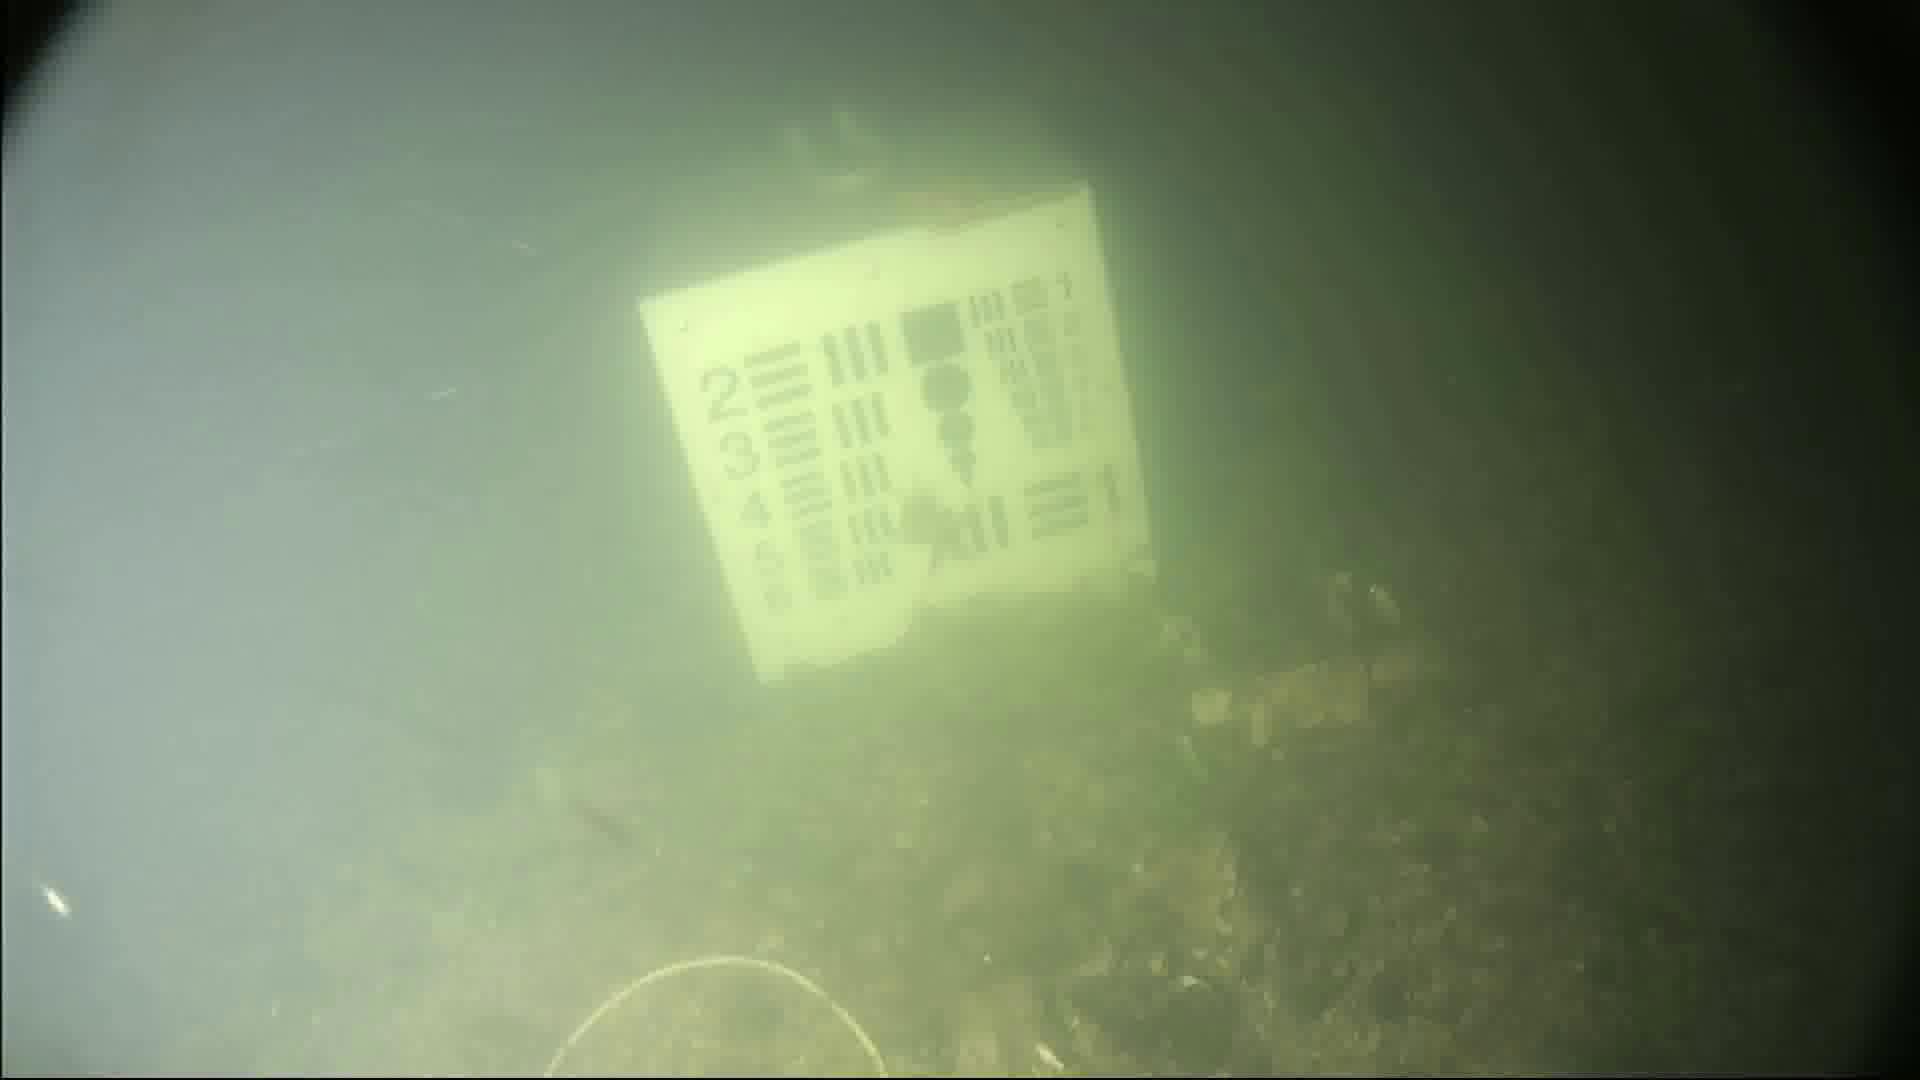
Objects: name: starfish